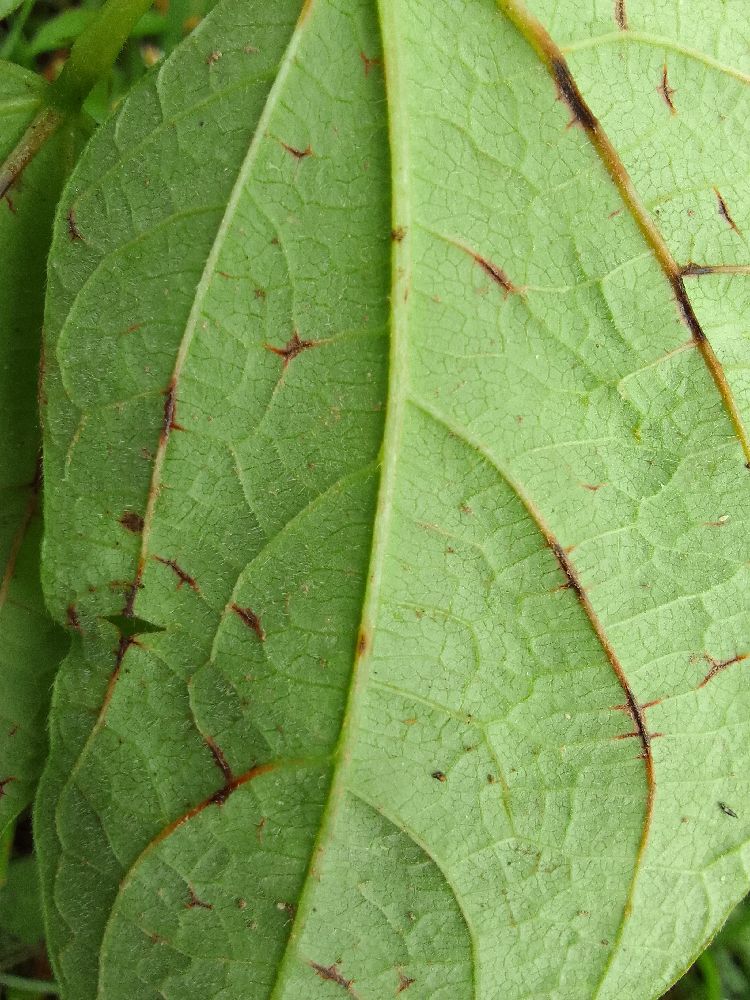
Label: anthracnose